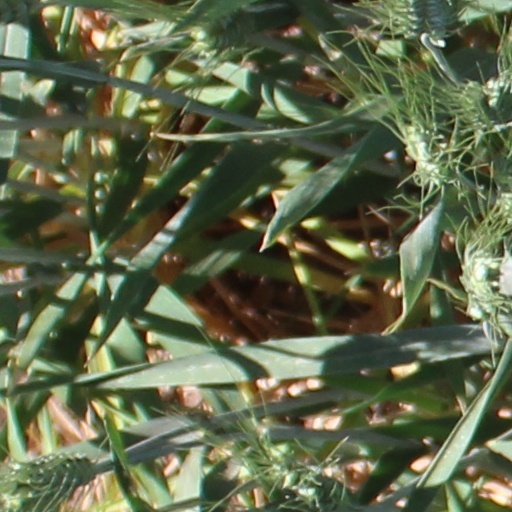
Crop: wheat